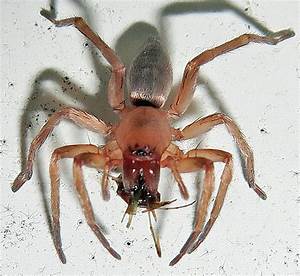
Label: ragno